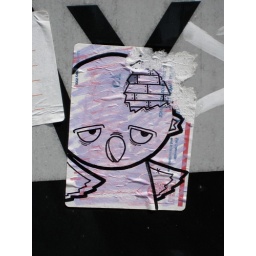
Another bird sticker spotted in downtown Waco, Texas. There's street art in this town, you just gotta look for it.